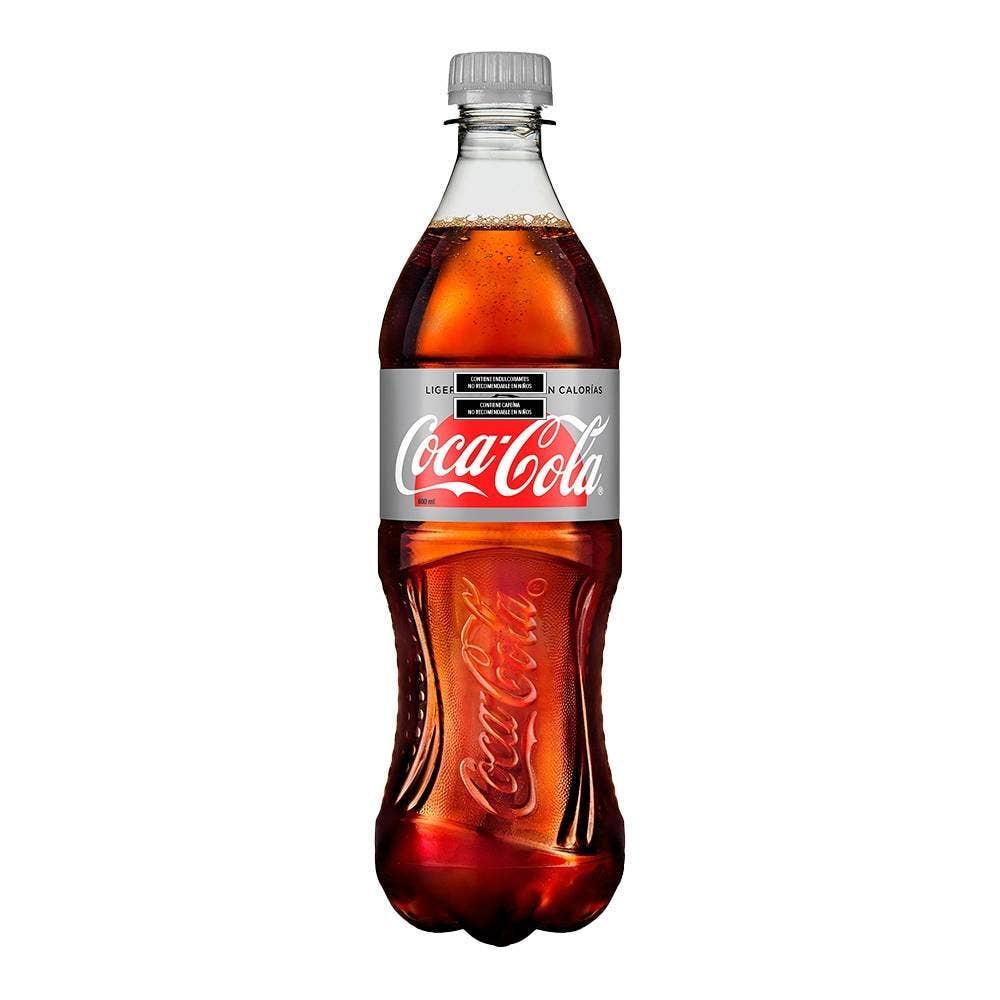
A Coca cola light soda in a 500-milliliters plastic bottle